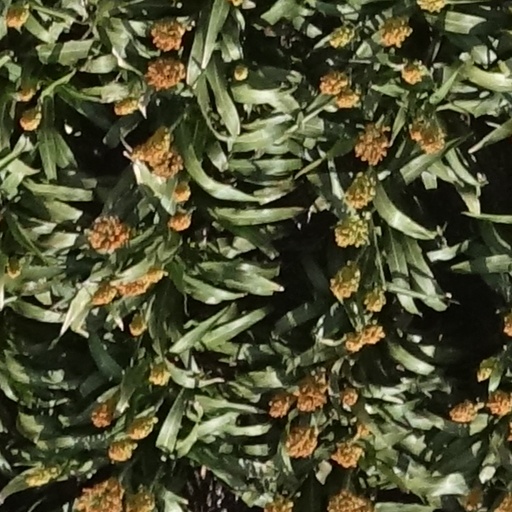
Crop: sorghum